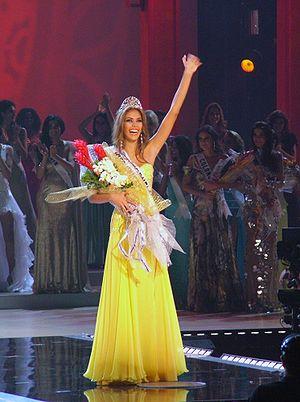
Miss Univers 2008, est la 57ᵉ édition du concours de beauté de Miss Univers qui s'est déroulée le 14 juillet 2008 au Crown Convention Center de Nha Trang au Viêt Nam.
Dayana Mendoza, est un mannequin vénézuélienne, qui est devenue Miss Univers 2008.